William J. Hadden

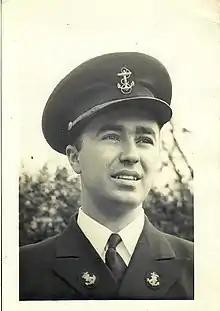
William James Hadden as US Navy Chaplain Cadet at Vanderbilt University, 1945

Hadden served as a stateside military chaplain in the US Navy as a Lieutenant (junior grade) during World War II, from June 1944 until December 1949. Awarded the American Campaign Medal and the World War II Victory Medal (United States).